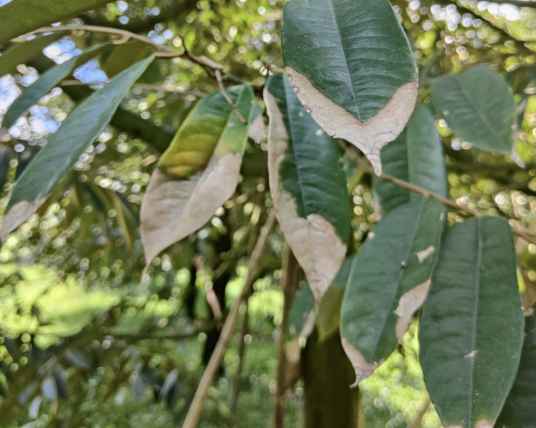
Label: anthracnose_disease